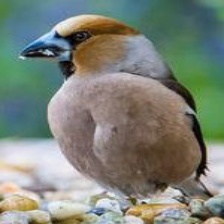
Species: HAWFINCH
Scientific name: COCCOTHRAUSTES COCCOTHRAUSTES